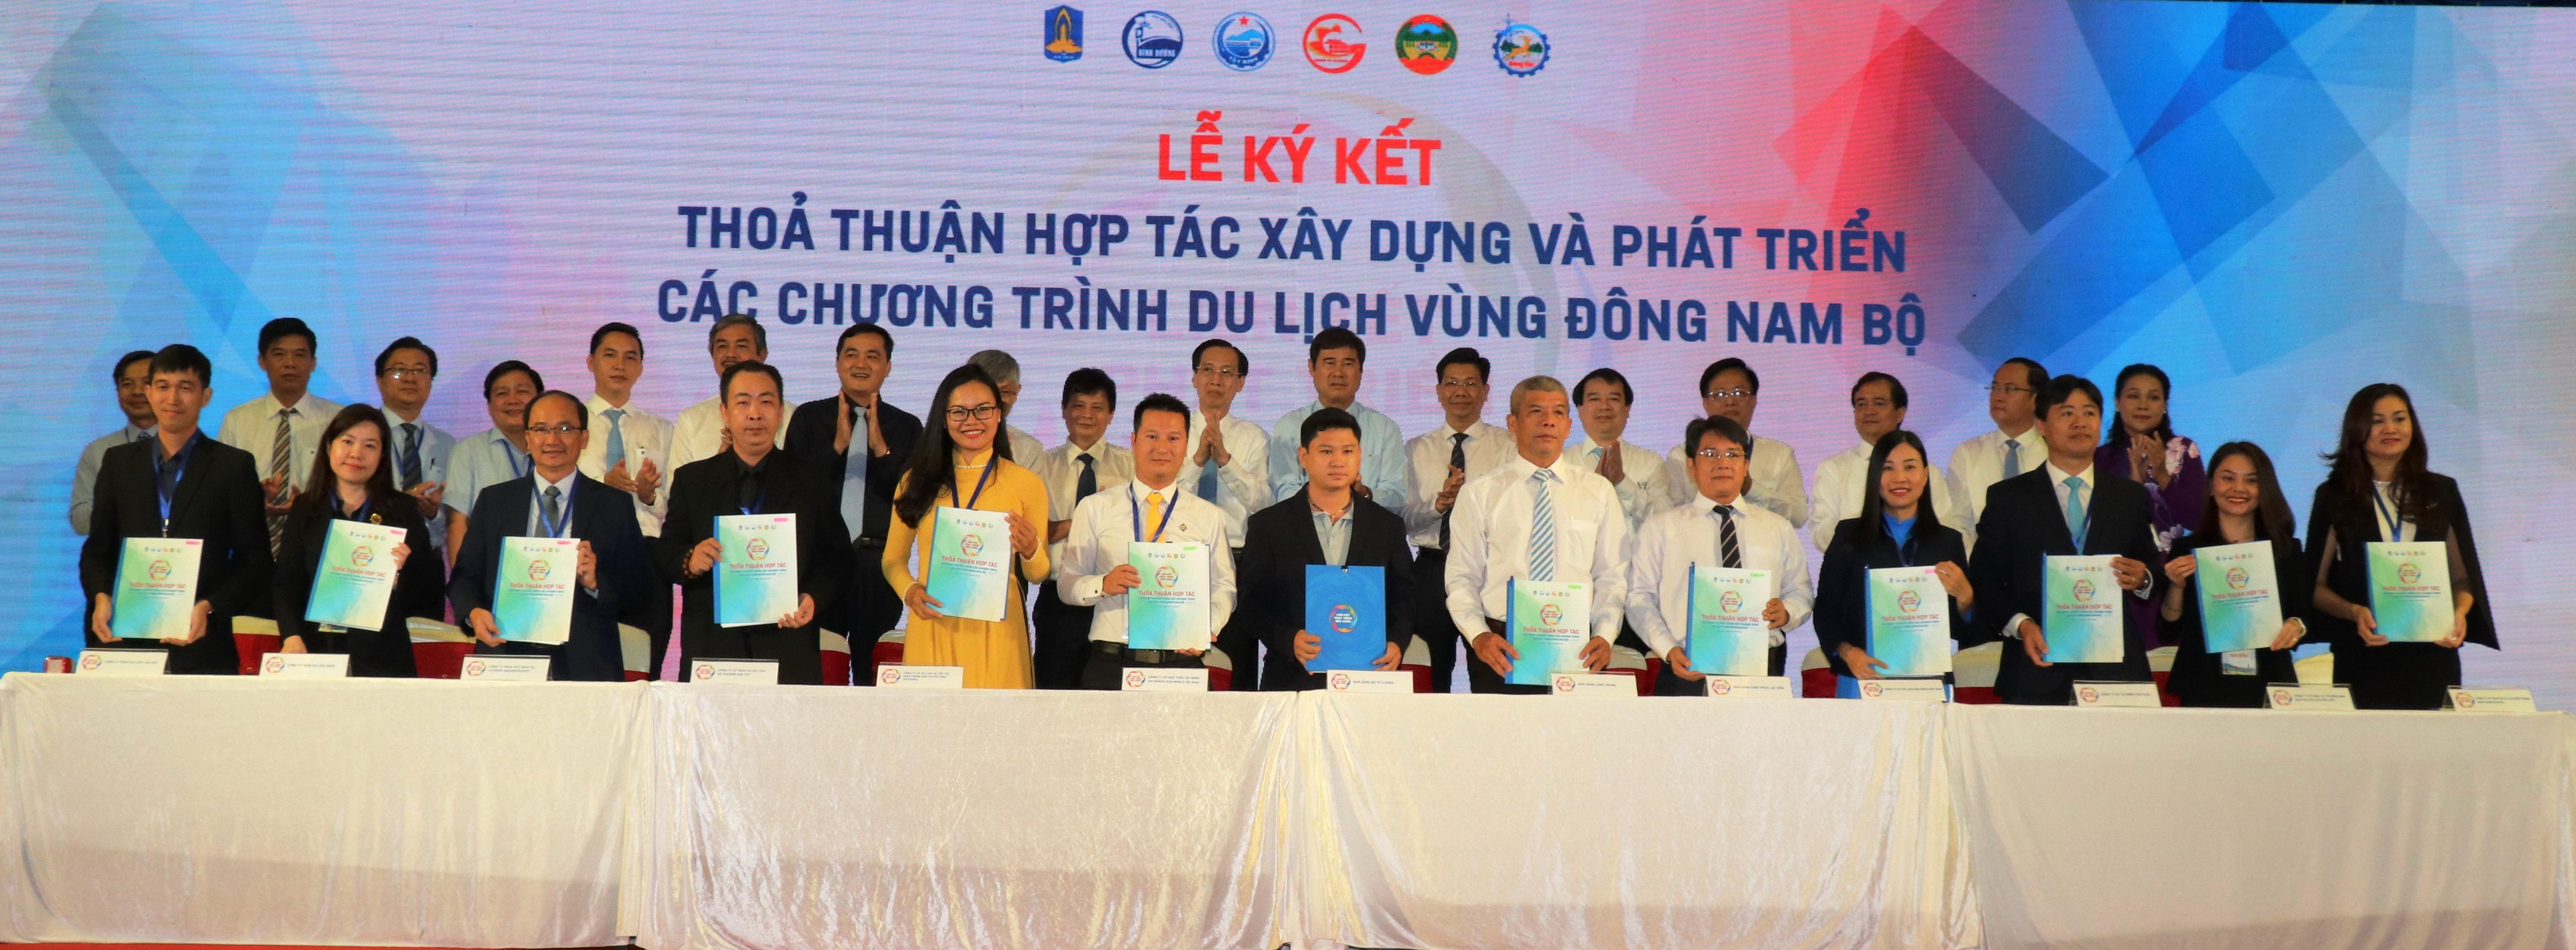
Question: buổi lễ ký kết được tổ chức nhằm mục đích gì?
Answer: thỏa thuận hợp xác xây dựng và phát triển các chương trình du lịch vùng đông nam bộ